Midland High School (Midland, Michigan)

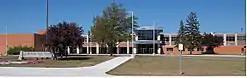

Midland High School is a public, magnet high school located in Midland, Michigan. It is the older of two high schools in the Midland Public Schools district, and a member of the Saginaw Valley High School Association.